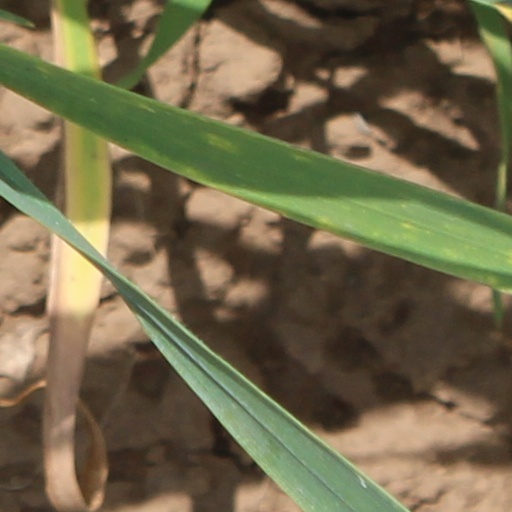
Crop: wheat